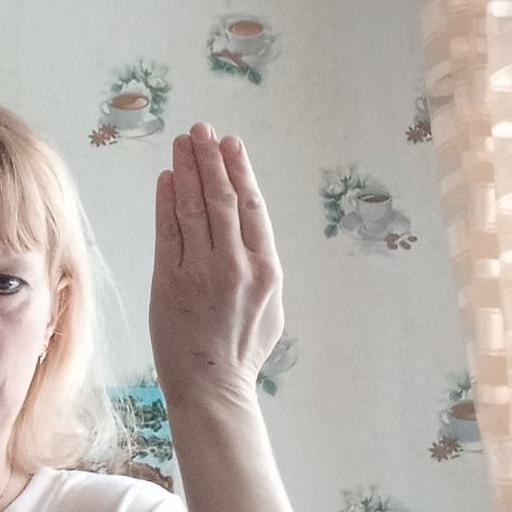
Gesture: stop_inverted